Hezbollah armed strength

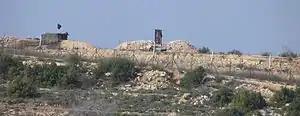
A Hezbollah border outpost in 2006. The group no longer maintains border outposts as they were easily destroyed by airstrikes.

Hezbollah is structured like a normal military organization. It has a hierarchical structure and centralized planning and decentralized execution, as is typical, though it has a greater degree of compartmentalization than is normal. "Hezbollah's military wing is hierarchically organized, but operates in a cellular manner with good operational and communications security to avoid detection from Israeli sensors and aerial attack. Hezbollah has flexible tactics and they do not have a tall hierarchical chain of command, instead delegating more authority to local commanders. Autonomous infantry cells with "considerable independence," including choosing when to attack, comprise most of the organization's fighters.